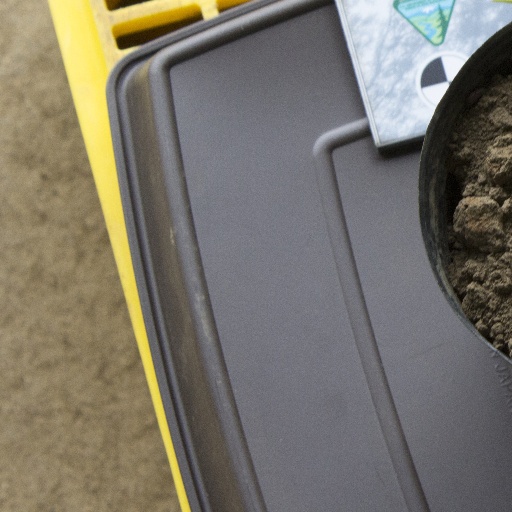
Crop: soybean